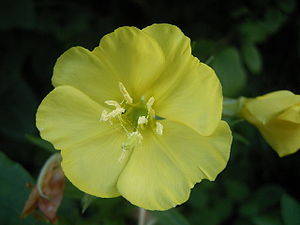
Natlys-familien
Toårig Natlys (Oenothera biennis).
Toårig Natlys (Oenothera biennis).
Natlys-familien består af 18 slægter og omkring 650, ofte urteagtige arter. Familien er udbredt på alle kontinenter undtagen Antarktis. Bladene er spredtstillede med tandet rand. Blomsterne sidder samlet i klaser eller aks. Frugten er en kapsel med mange frø. Her nævnes kun de slægter, som er repræsenteret ved arter, som er vildtvoksende i Danmark, eller som dyrkes her.